George Gordon Crawford

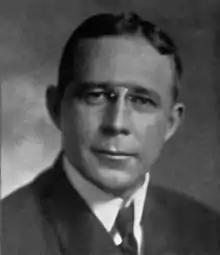

Crawford was born to George Gilmore and Margaret Reed Howard Crawford on August 24, 1869, and raised on a plantation in Madison, Georgia. He was the second graduate of the Georgia Institute of Technology; the 1890 graduating class consisted of two people, himself and Henry L. Smith; their graduation order was decided by the flip of a coin. Crawford took a graduate course in chemistry from the University of Tübingen in Tübingen, Baden-Württemberg, Germany from 1891 to 1892.